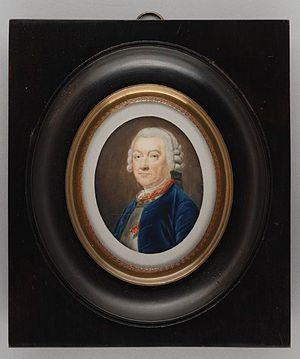
La liste des bourgmestres de Rotterdam a pour objectif de recenser l'ensemble des bourgmestres cette ville néerlandaise. Cette liste, non exhaustive, recouvre une période allant de 1622 jusqu'au début du XXIᵉ siècle.